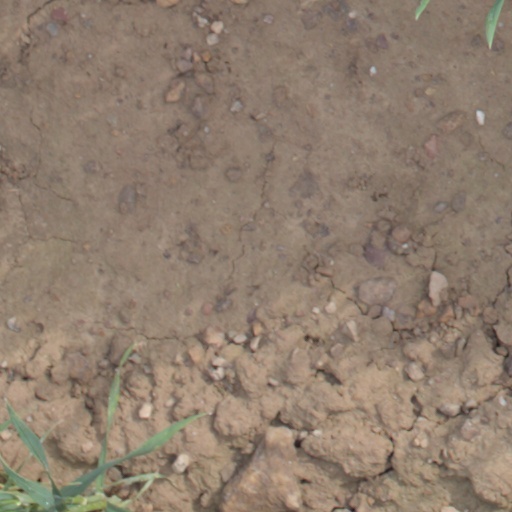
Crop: wheat